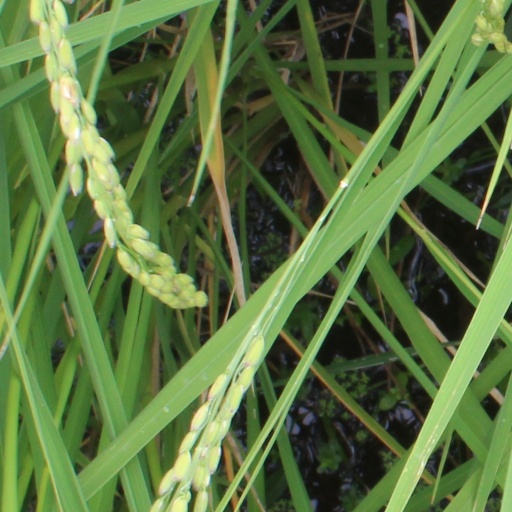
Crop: rice